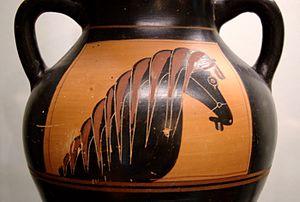
Amphore à tête de cheval. Face A d'une amphore attique à figures noires, v. 550 av. J.-C. Provenance